Magherascouse

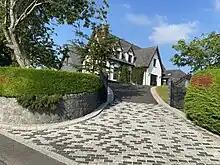
Former Magherascouse Primary School 2023

Magherascouse is a rural townland near Ballygowan in County Down, Northern Ireland. It has an area of 1286.45 acres (5.206 km). It is situated in the civil parish of Comber, the Poor Law Union of Newtownards and the historic barony of Castlereagh Lower, located 2 miles south of Comber. It lies within the Electoral Division of Ballygowan which is part of the Ards and North Down Borough Council. Within County Down it is the 39th largest townland and it borders nine other townlands including Ballygowan, Ballykeel, Ballynichol, Ballyrush, Ballywilliam, Carrickmannon, Drumhirk, Drumreagh and Tullynagee. Magherascouse contains part of the Moneygreer bog on the south side of the townland. Magherascouse contains a lough of about 11 acres (0.04452 km) near the centre of the townland roughly 5 kilometres south of Comber.